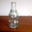
Label: bottle